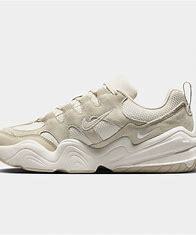
Brand: Nike
Model: Tech Hera